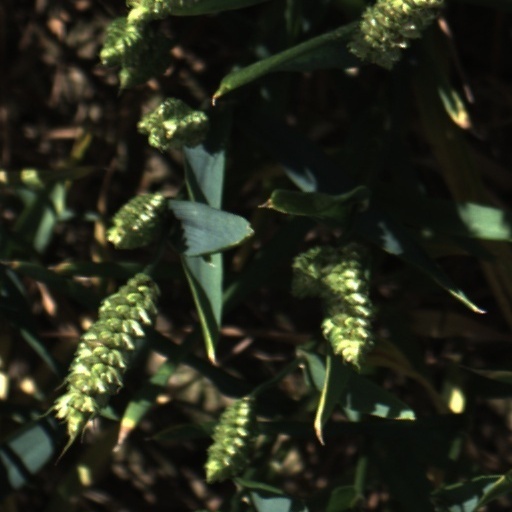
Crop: wheat